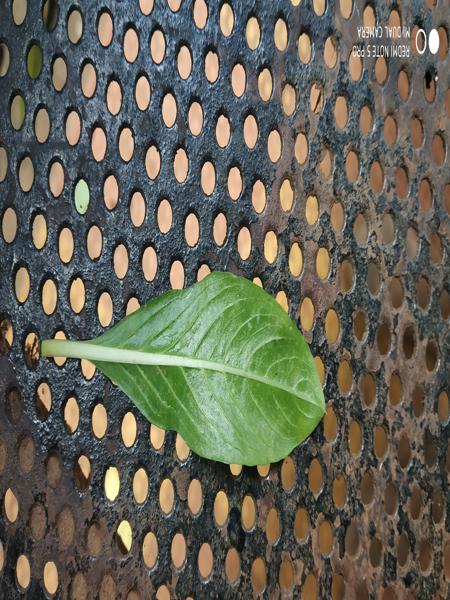
Plant: Catharanthus